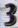
Number: 3